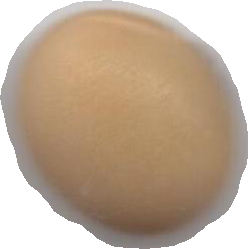
Variety: Anjasmoro